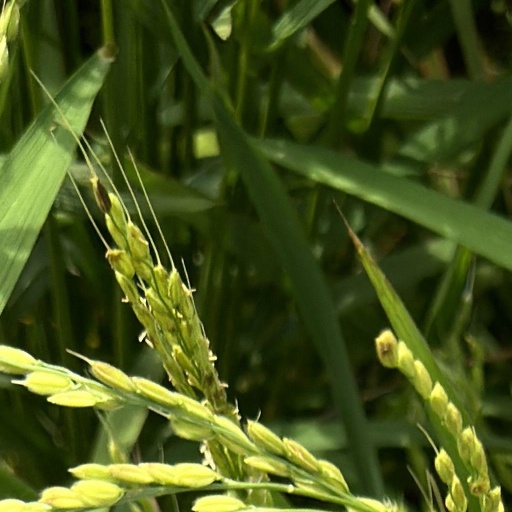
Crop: rice